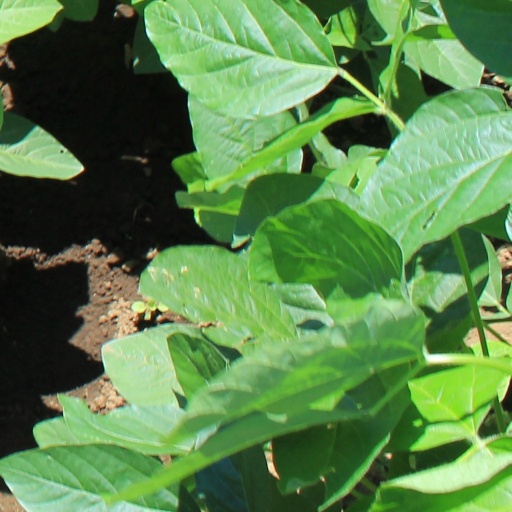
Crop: soybean